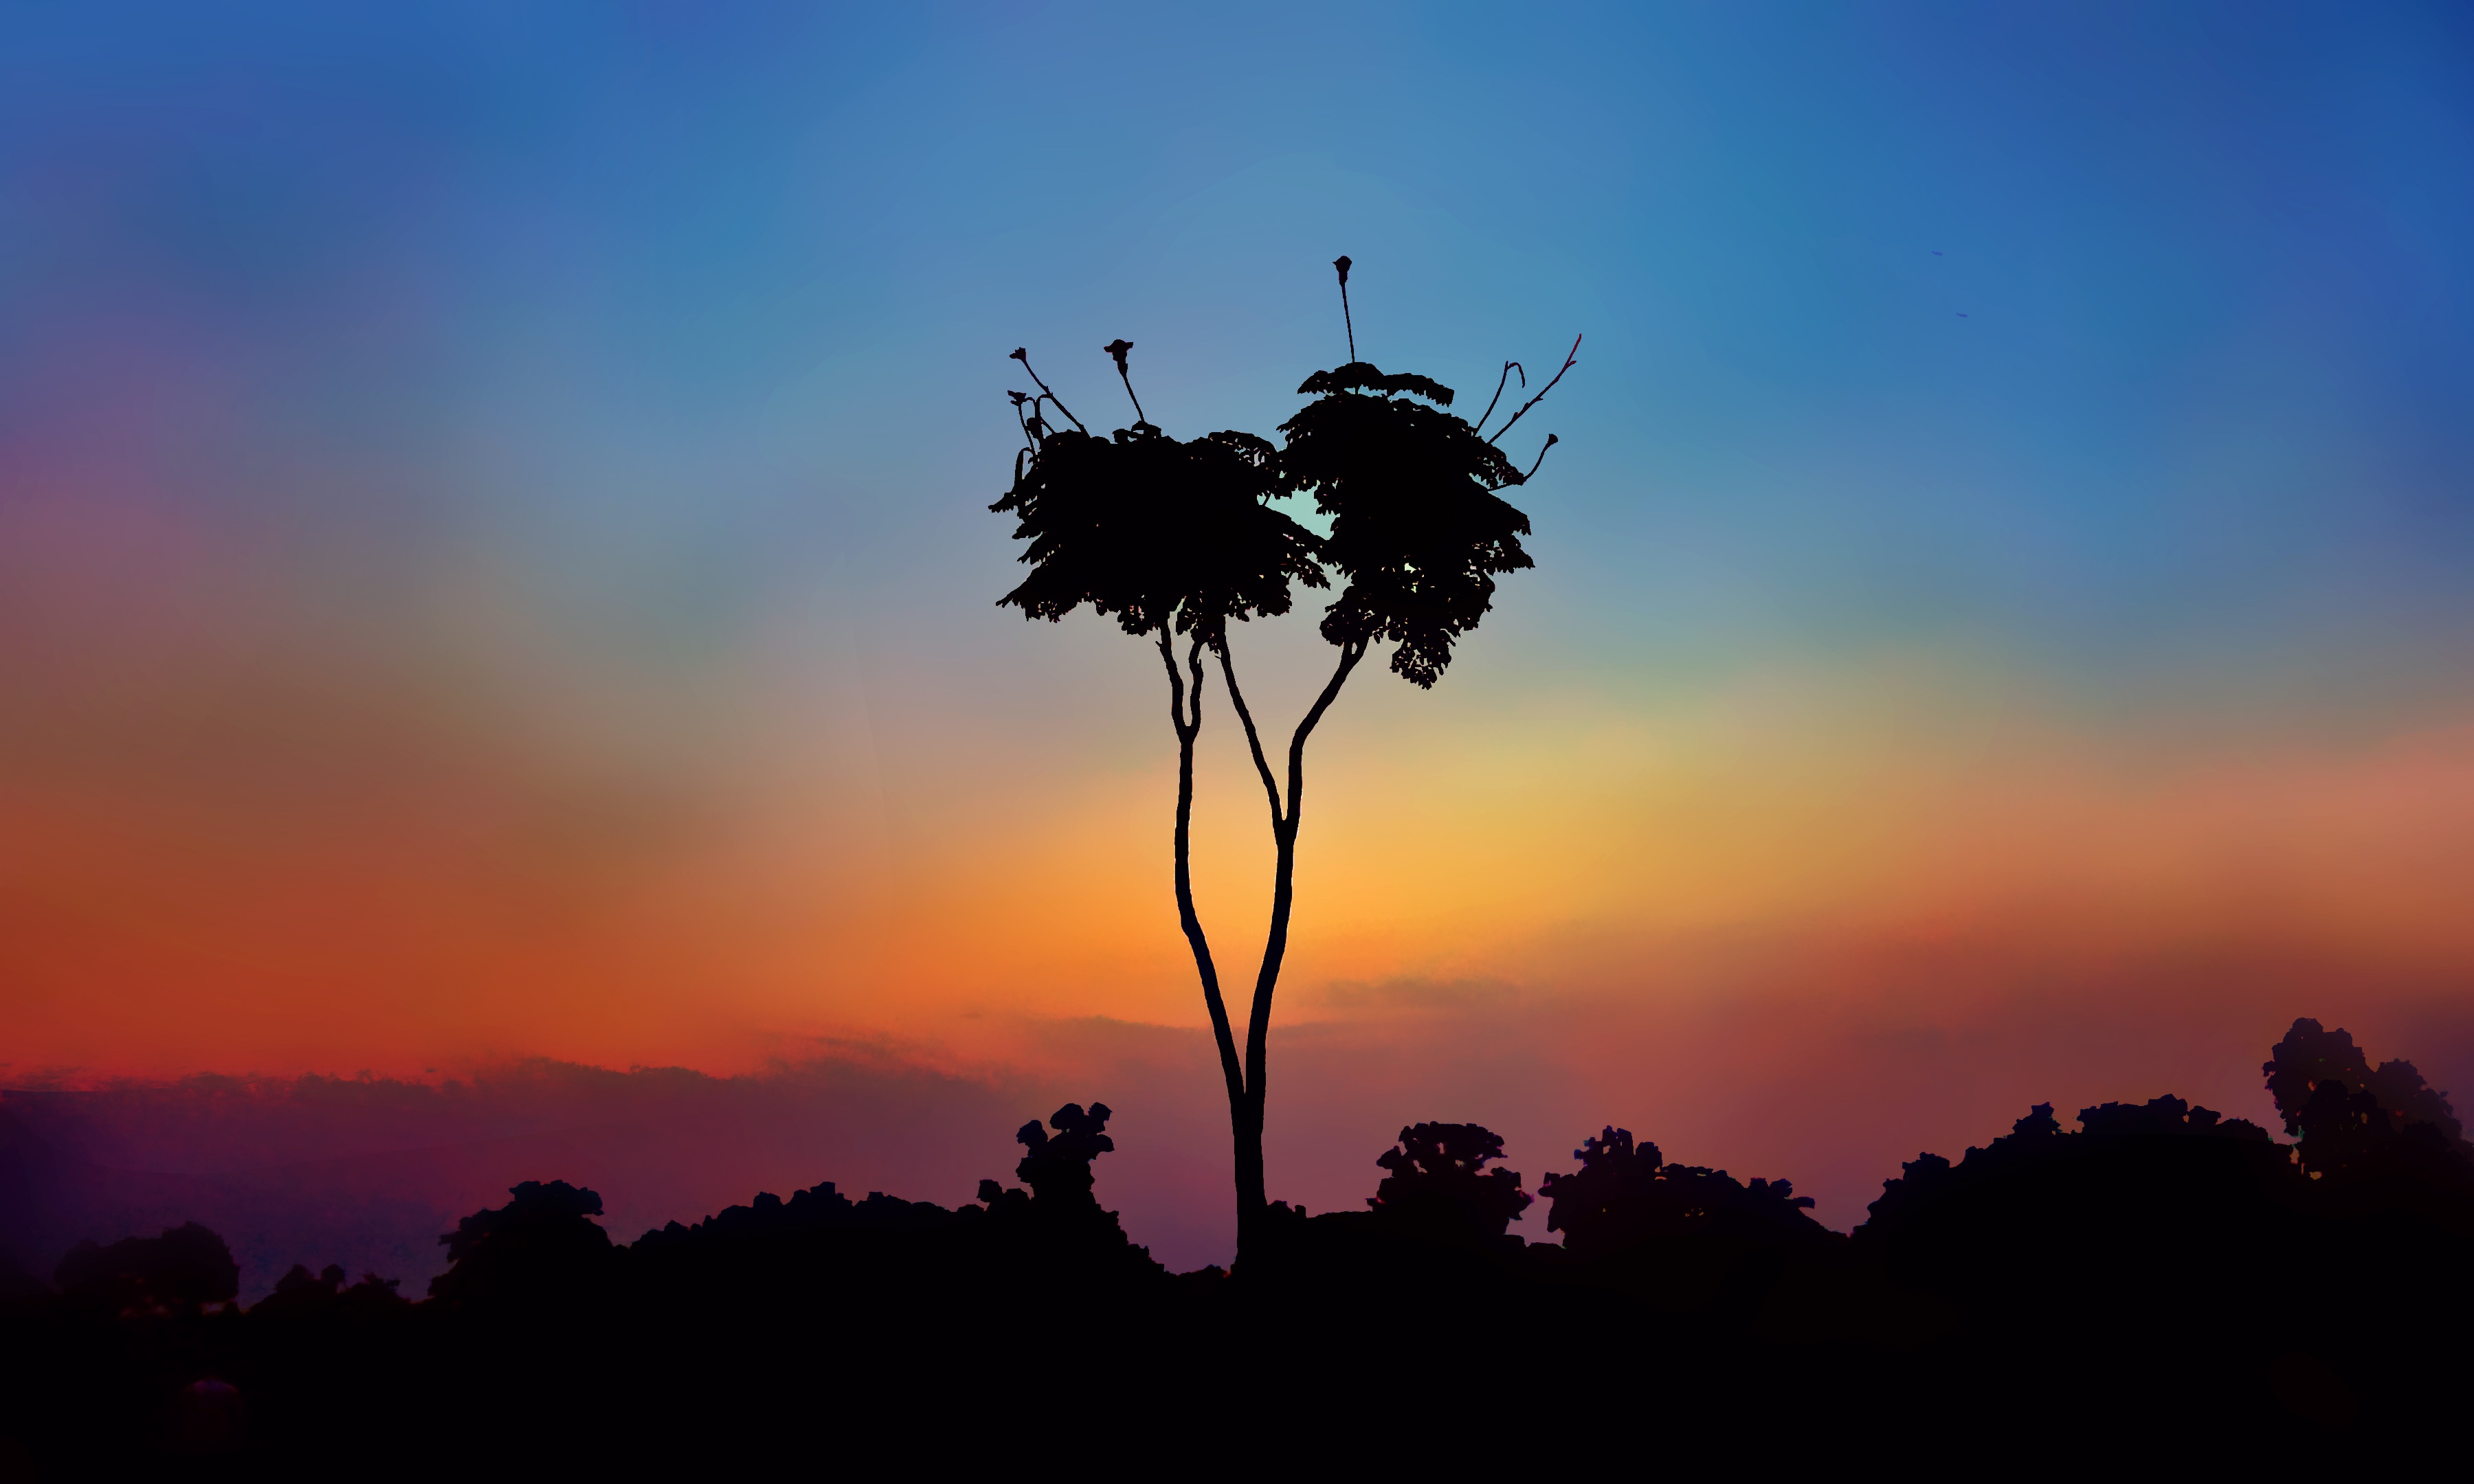
tree, nature, horizon, silhouette, cloud, sky, sun, sunrise, sunset, sunlight, morning, dawn, dusk, evening, afterglow, lone ranger, blue red, atmospheric phenomenon